David Atkinson (politician)

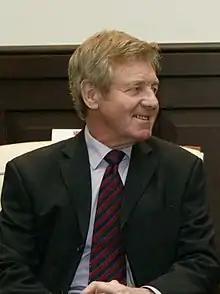
Atkinson in 2005

David Anthony Atkinson (24 March 1940 – 23 January 2012) was a British Conservative politician who served as Member of Parliament (MP) for Bournemouth East from a 1977 by-election until he stepped down at the 2005 general election.